Semmelweis University

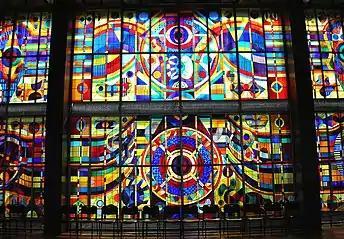
Stained glass window at the Theoretical Building at Nagyvárad tér

The university's Theoretical Building at Nagyvárad tér is one of the tallest high rise in Hungary. It houses several research institutions, a student centre, the office of the Students’ Union, auditoriums, conference halls and the country's largest stained glass installations.